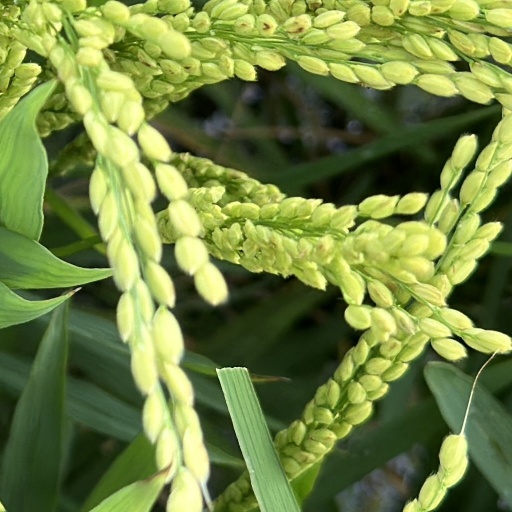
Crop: rice